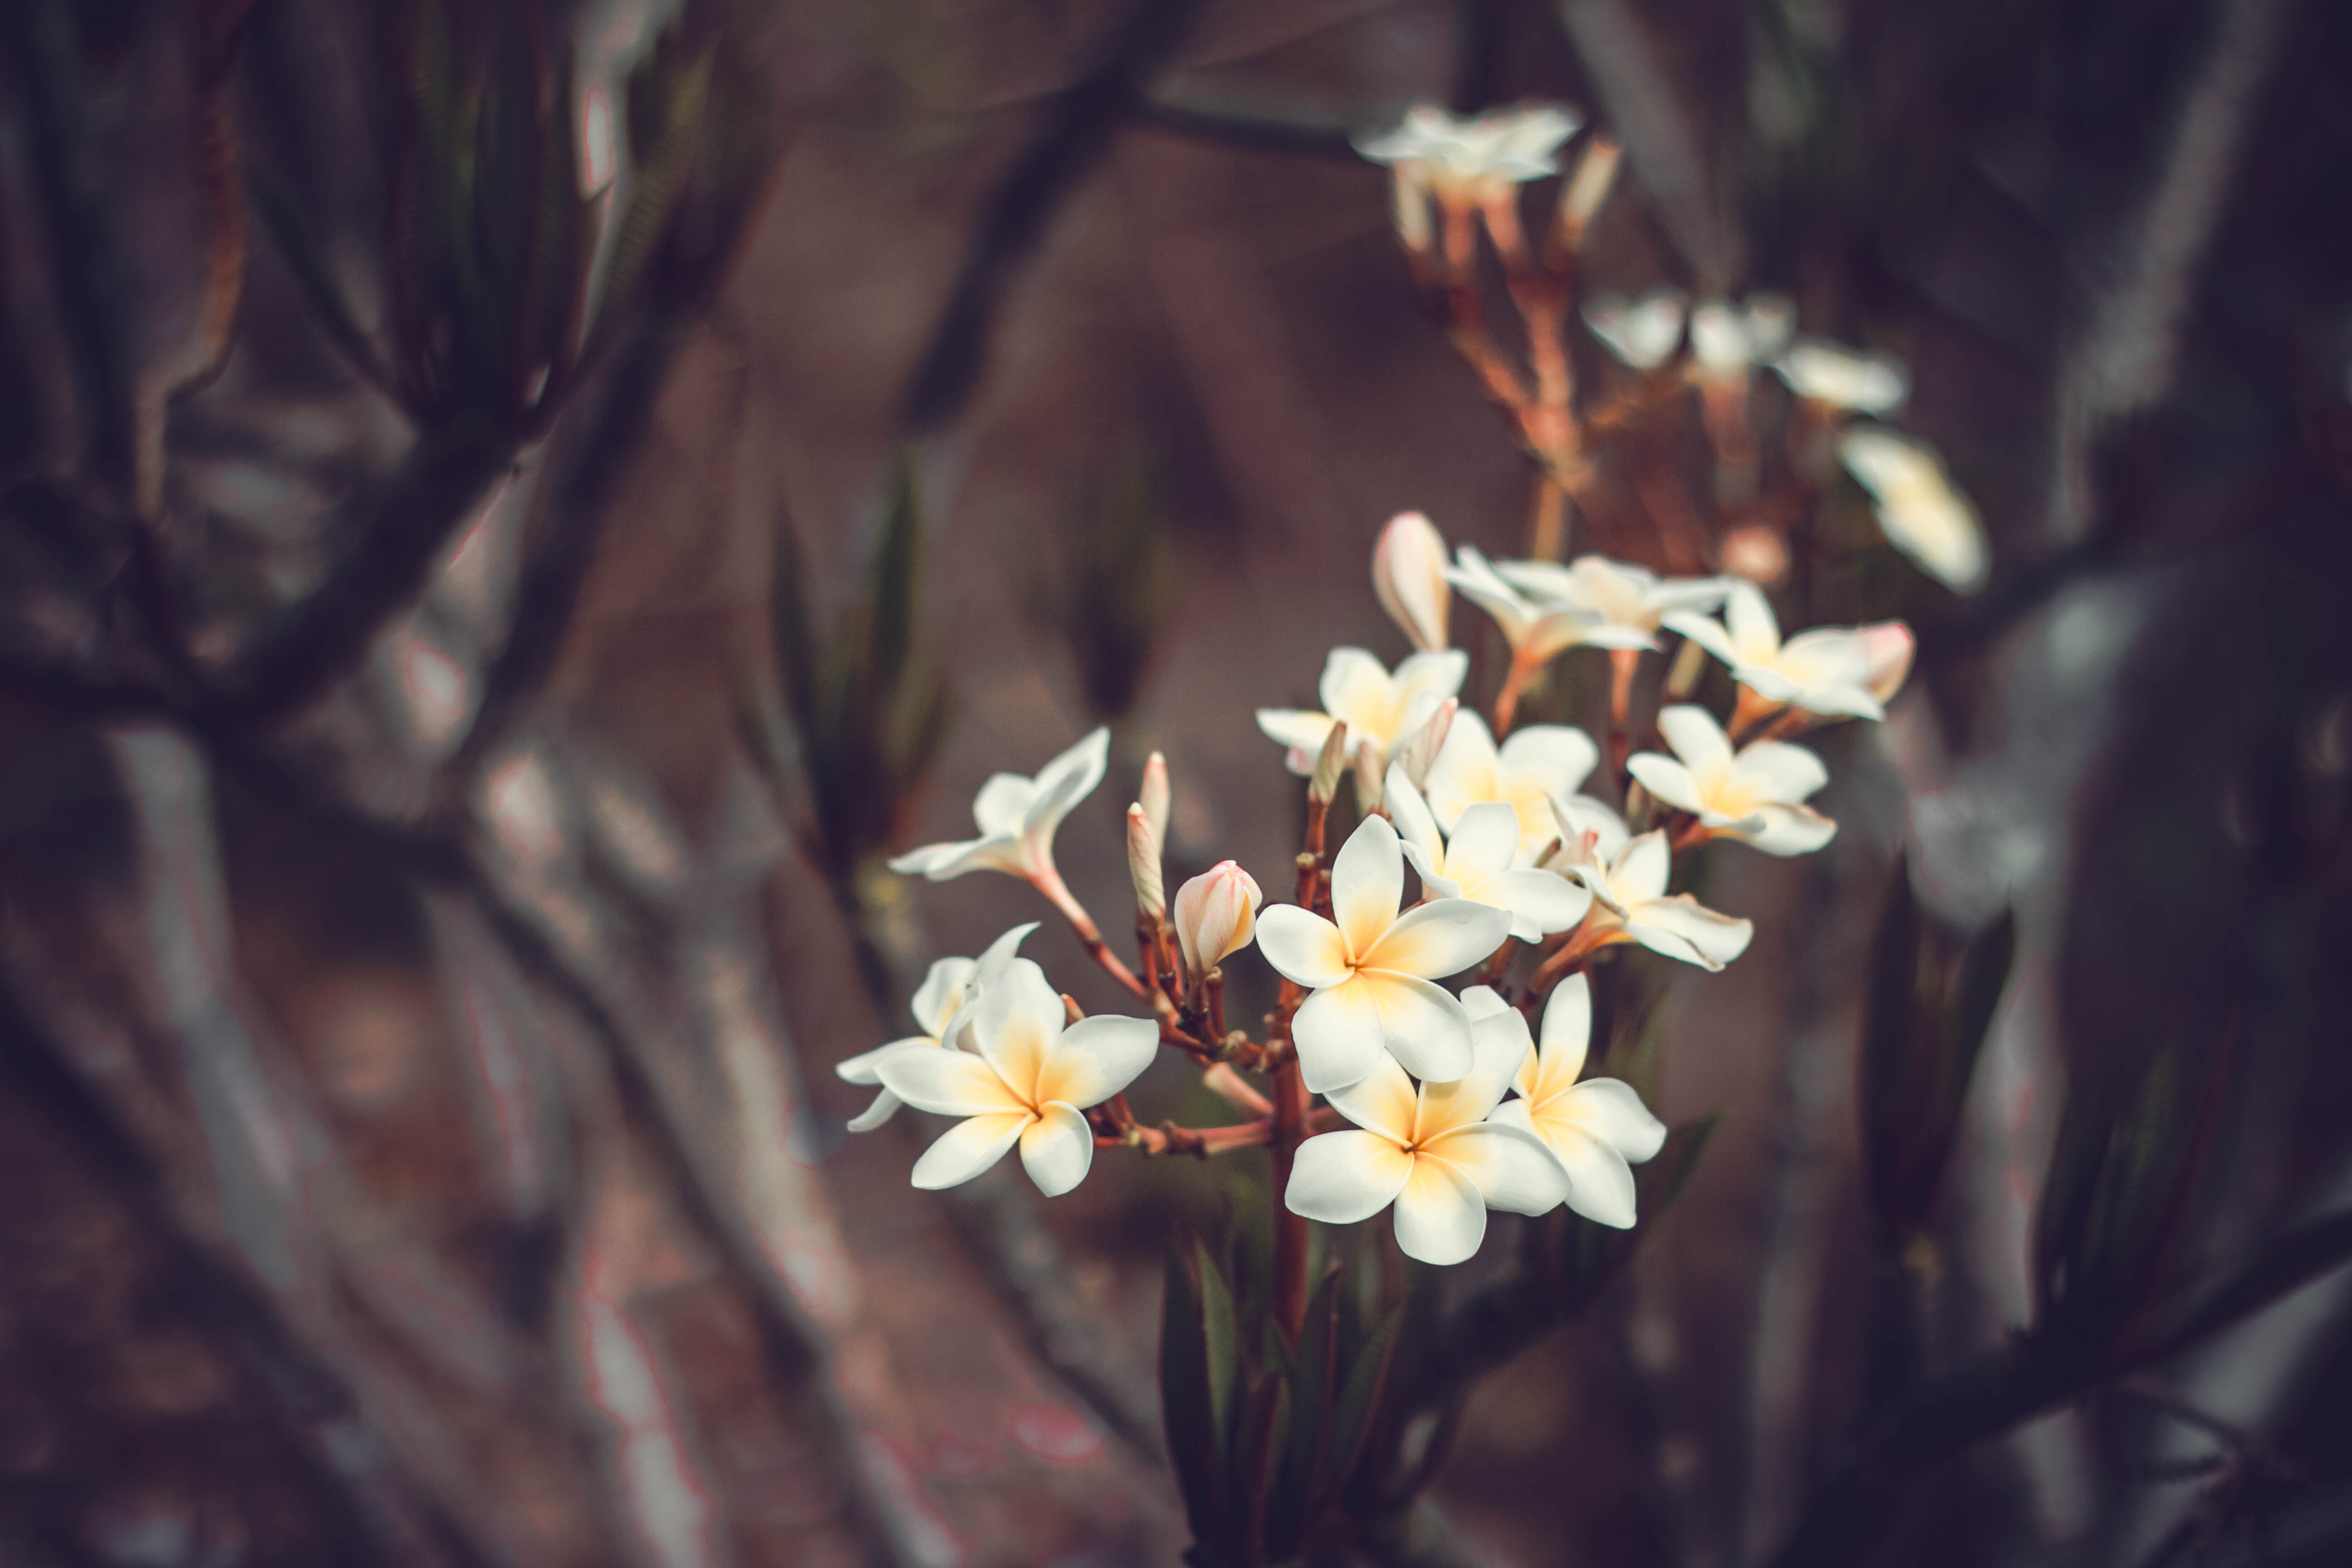
nature, branch, blossom, plant, photography, sunlight, leaf, flower, petal, floral, spring, autumn, botany, flora, season, wildflower, close up, macro photography, flowering plant, plant stem, land plant